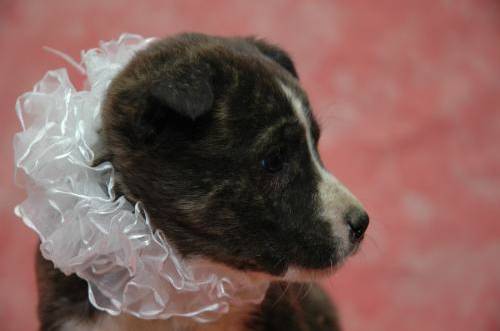
Label: dog